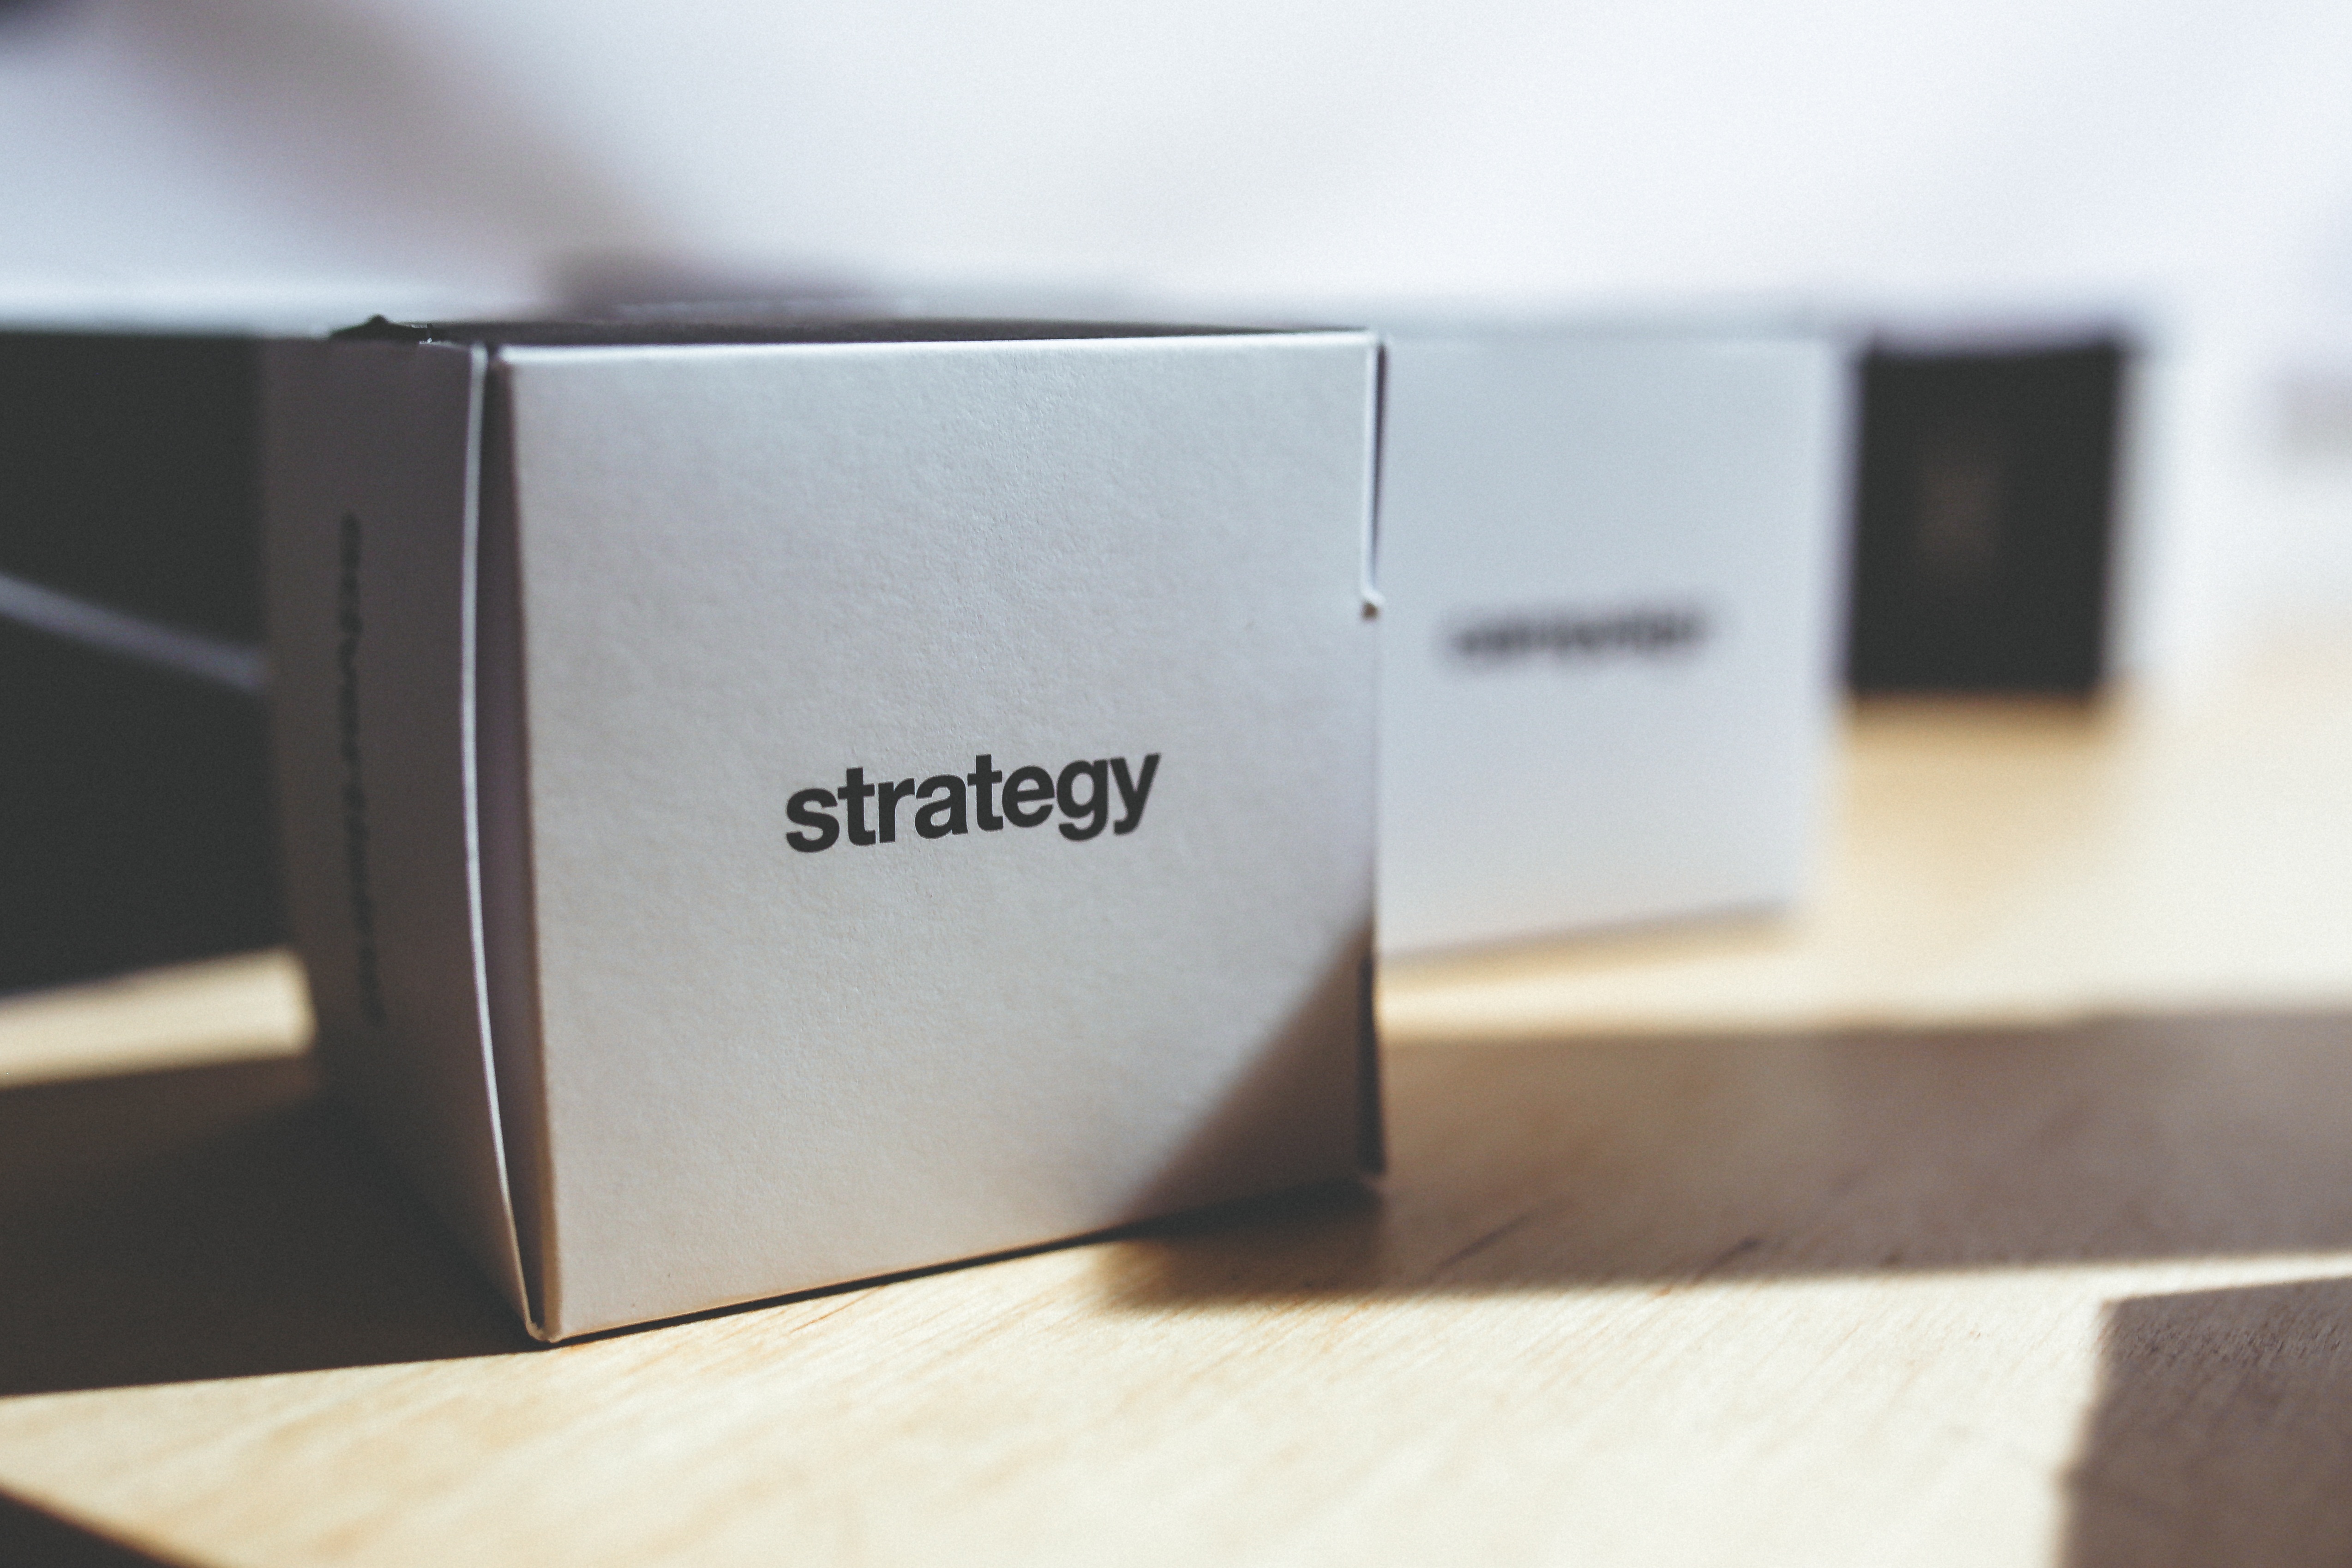
word, technology, gadget, box, brand, electronics, glasses, strategy, words, letters, typo, adversting